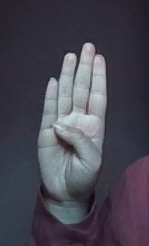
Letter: kaaf